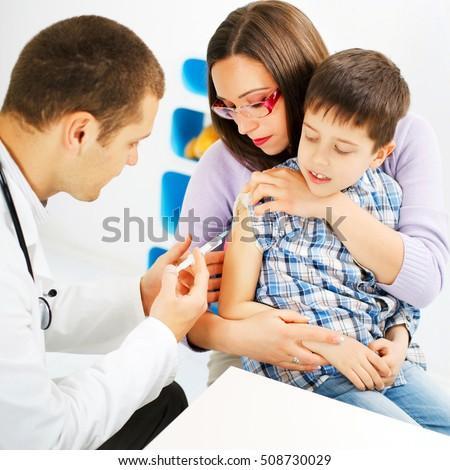
little boy receiving vaccine at the doctor 's office , his mother holding him .